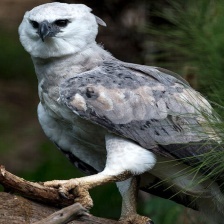
Species: HARPY EAGLE
Scientific name: HARPIA HARPYJA